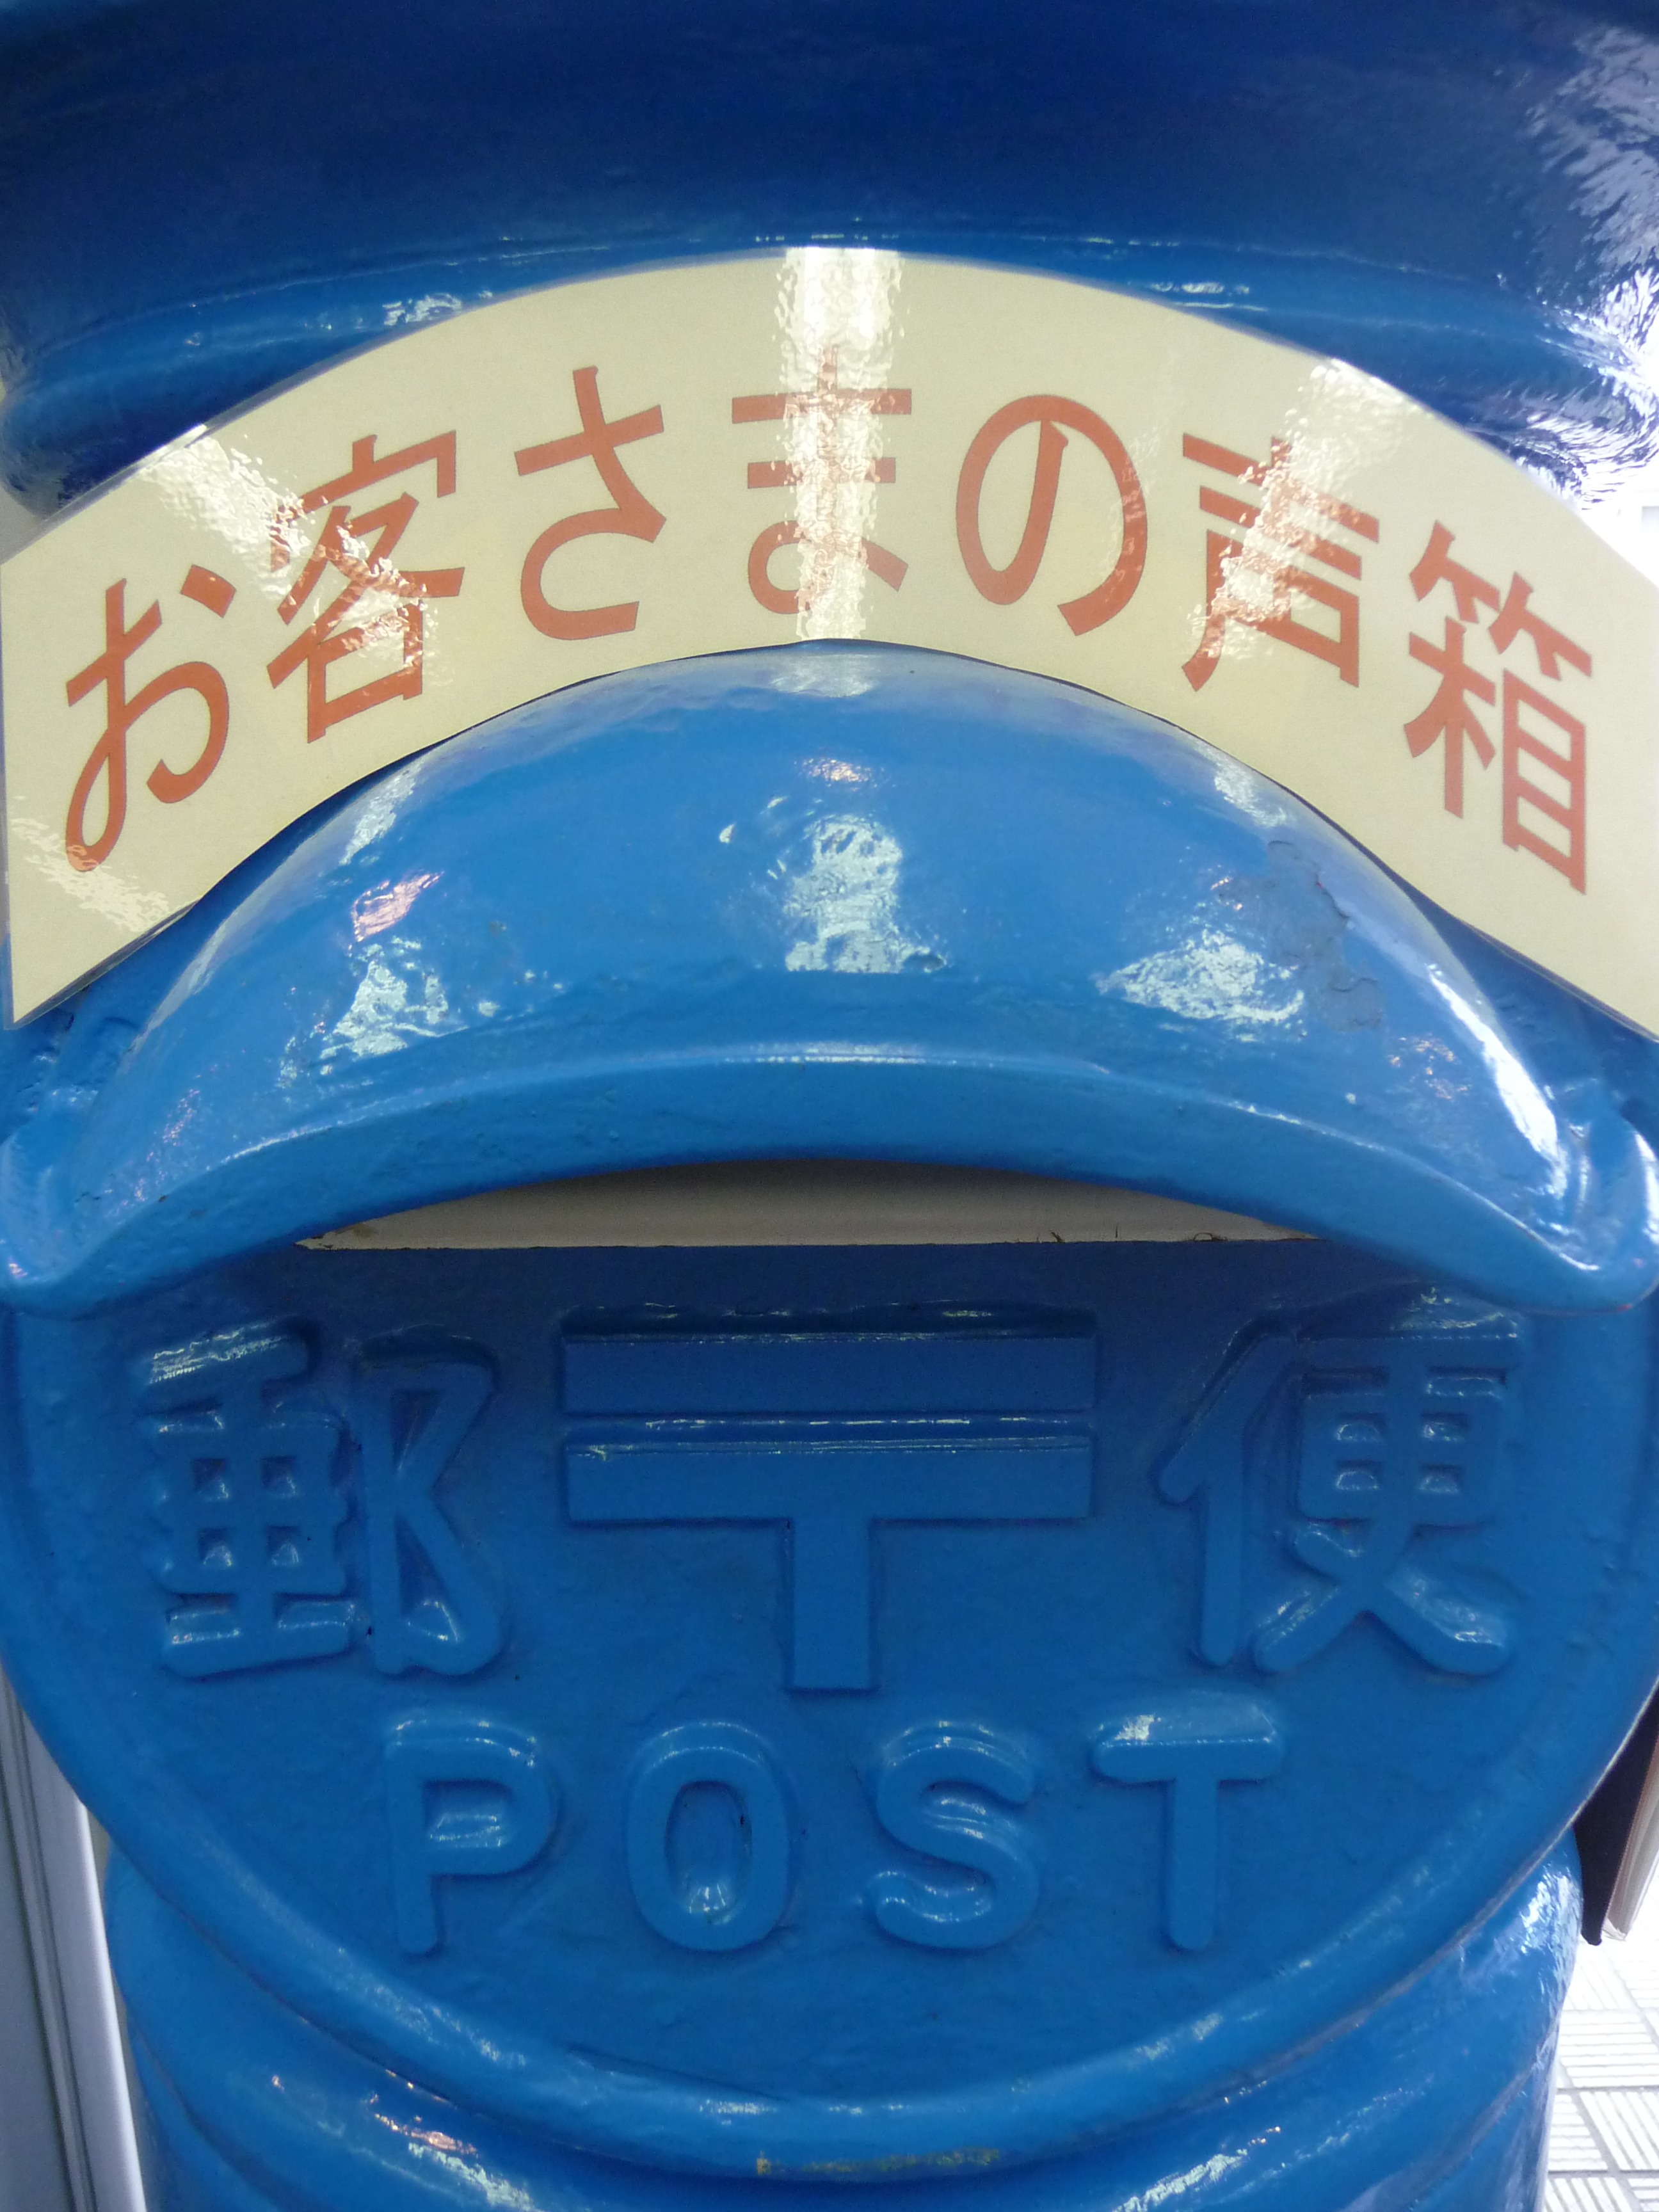
post, blue, japan, mailbox, product, inflatable, japanese letterbox